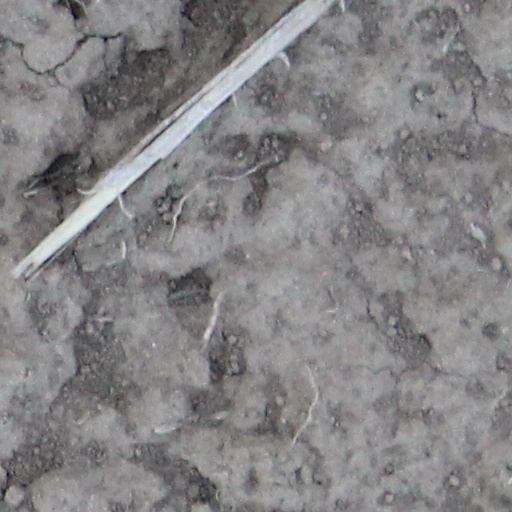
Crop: wheat